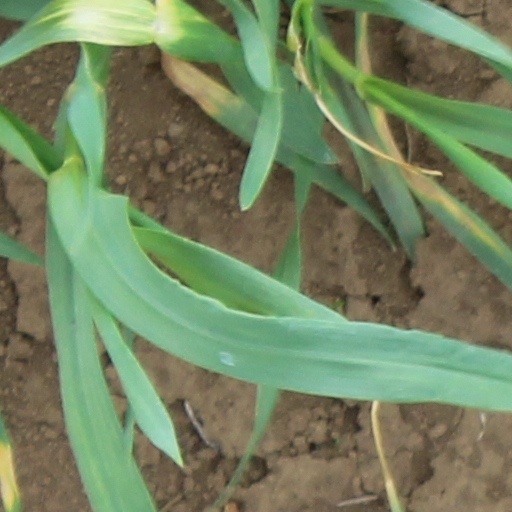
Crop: wheat